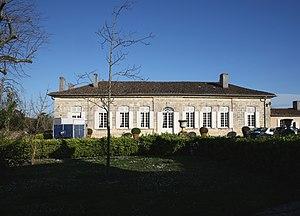
Château de Bacalan
Cet article recense les monuments historiques de l'arrondissement de Bordeaux, dans le département de la Gironde, en France.